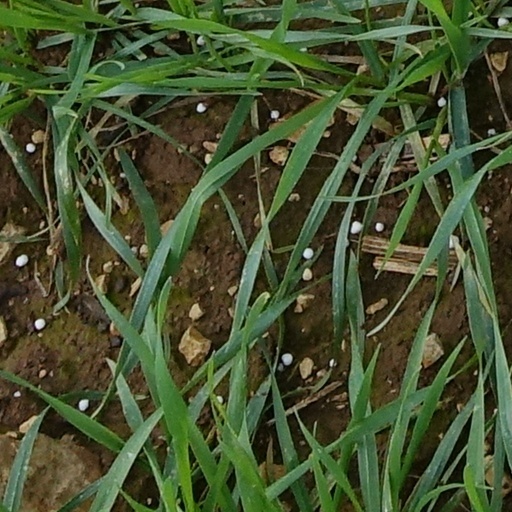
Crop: wheat